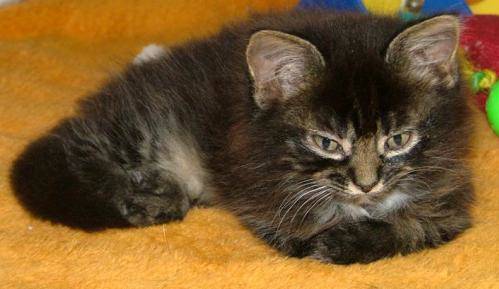
Label: cat